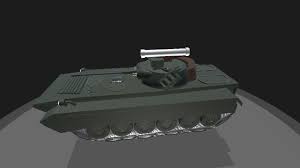
Label: BMP-2